Eschatotypa derogatella

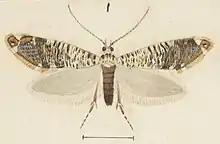
Illustration by George Hudson c. 1927

Eschatotypa derogatella is a species of moth in the family Tineidae. It was described by Francis Walker in 1863. This species is endemic to New Zealand.